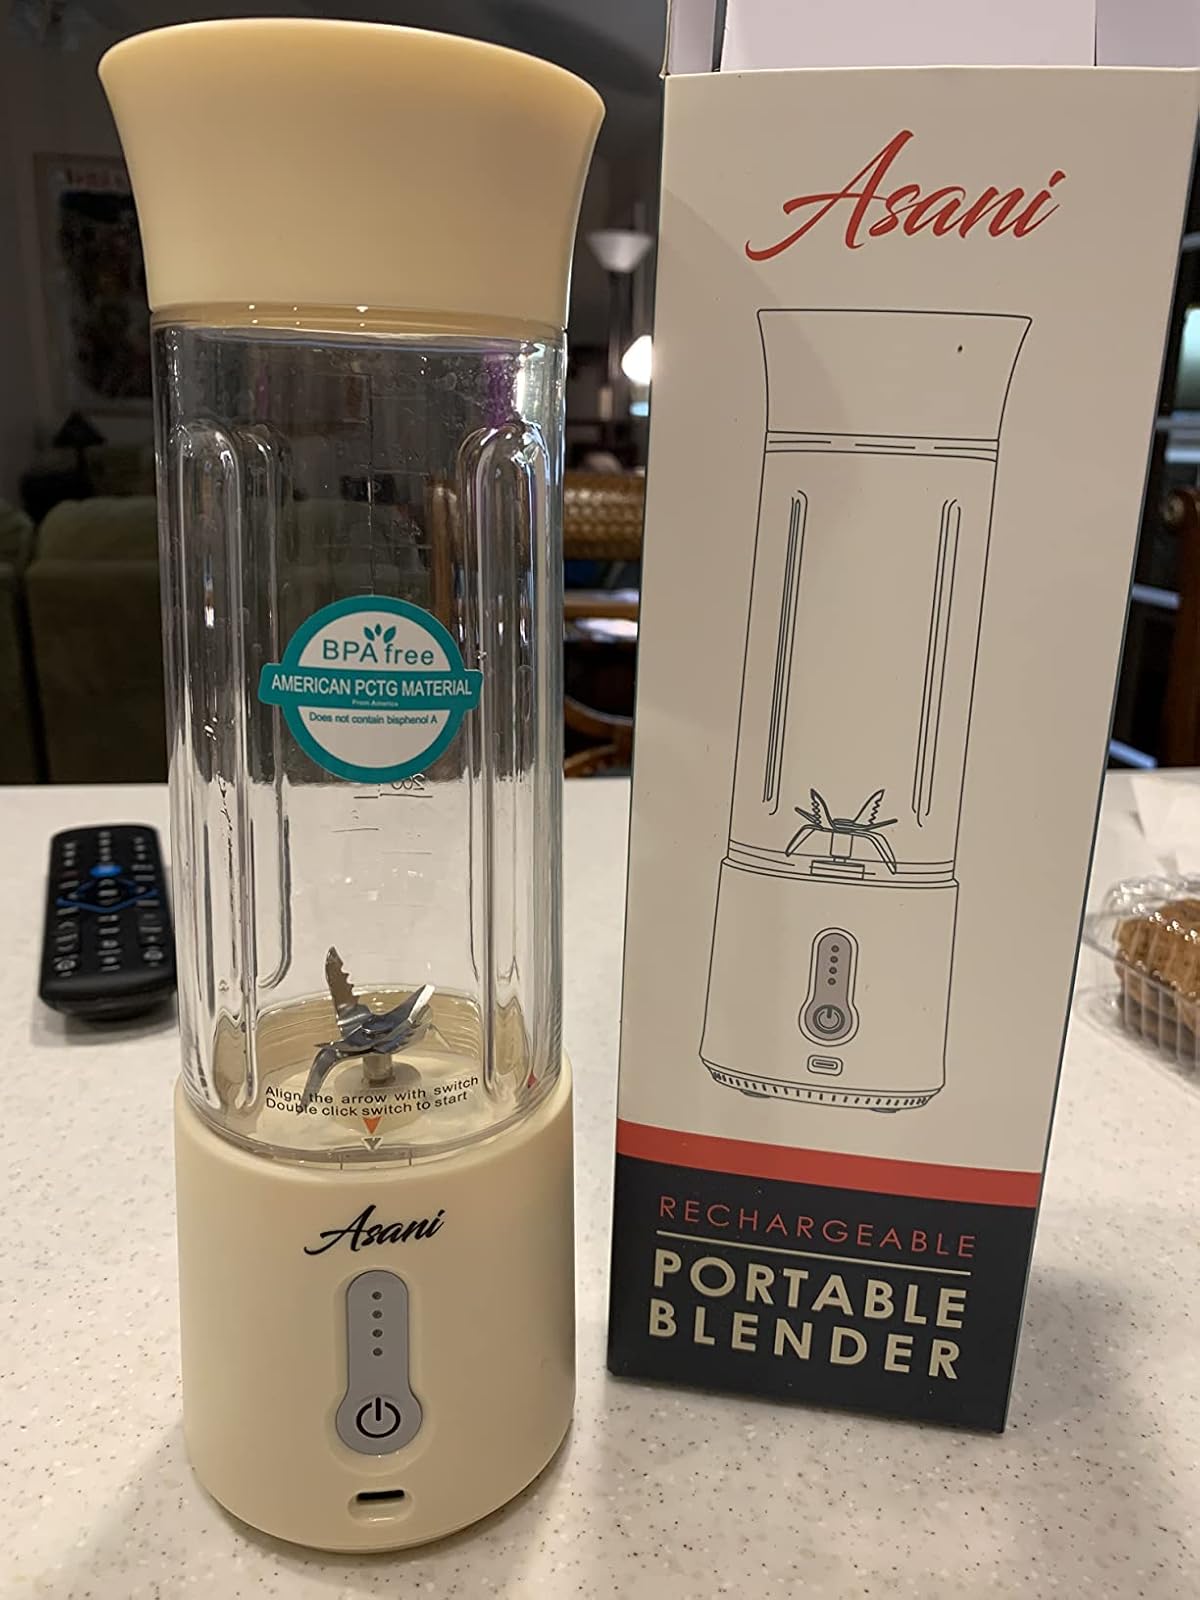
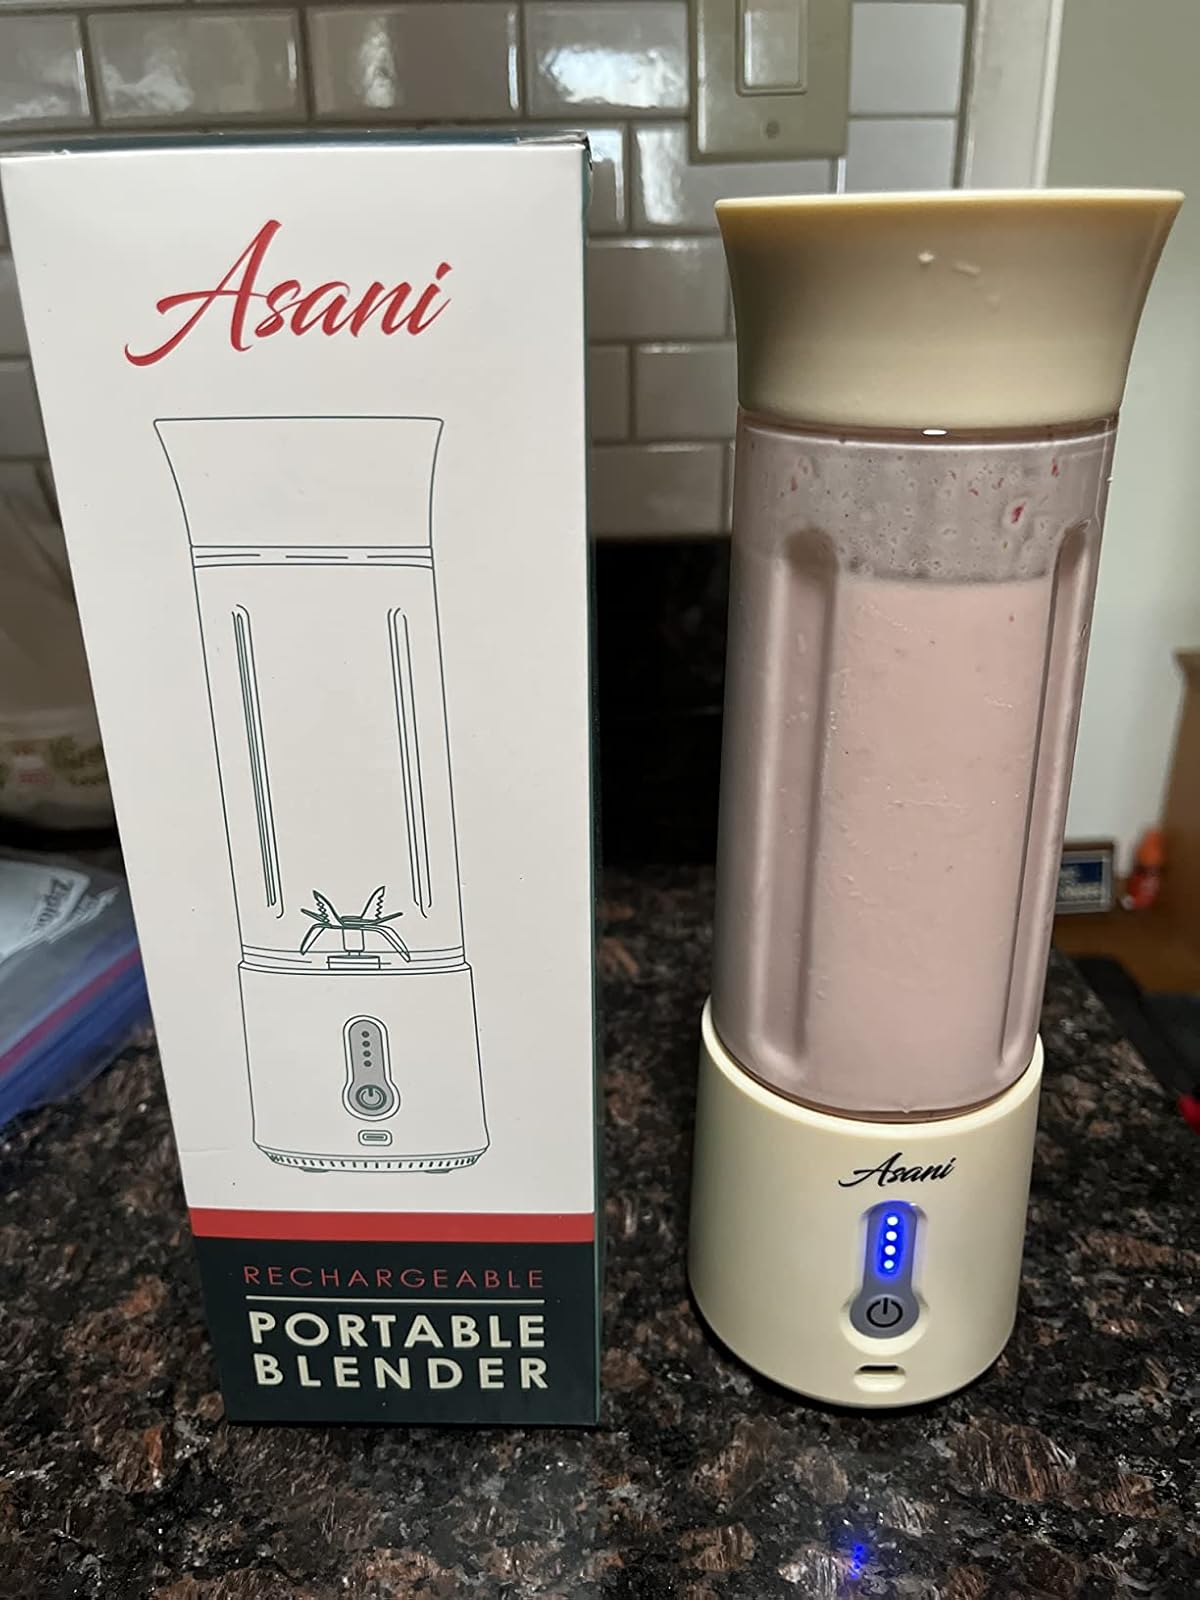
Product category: items_blender
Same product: yes